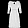
Label: Dress